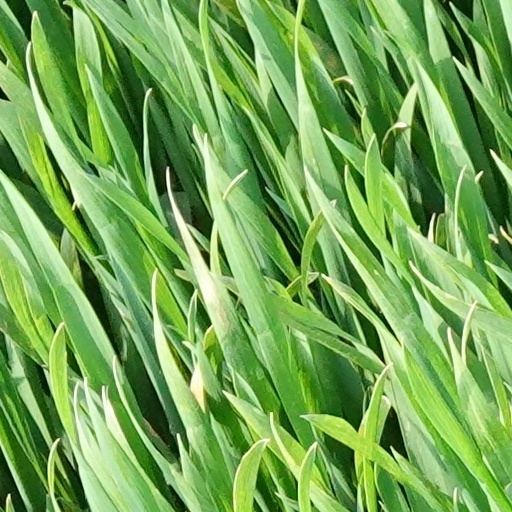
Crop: wheat